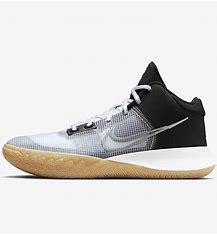
Brand: Nike
Model: Kyrie Flytrap 4